Katwijk aan Zee

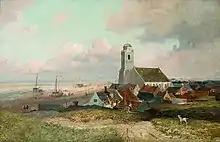
Emil Neumann (1884): "Gezicht op Katwijk, Katwijk Museum".

The first known picture was from the famous Haalem painter Jacob van Ruisdael, its title is "The view of the tower of Katwijk". This proves, since the time of the Dutch Golden Age was Katwijk subject of landscape painting.